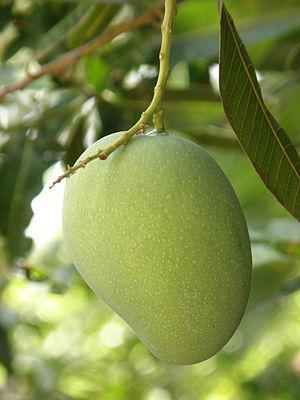
Les Deux Frères est le titre habituel d'un conte populaire merveilleux, largement répandu en Europe, Asie et Afrique du nord notamment, dont la version la plus connue est celle des frères Grimm. Il s'agit du plus long des Contes de l'enfance et du foyer, et il comprend de nombreux épisodes et motifs ; la version des Grimm, qui a connu plusieurs rédactions au fil des éditions successives du recueil, a été élaborée à partir de différentes versions allemandes, et d'éléments d'autres origines. On y retrouve notamment les thèmes codifiés AT 567, AT 300, AT 303 dans la classification Aarne-Thompson.